Shirene Human

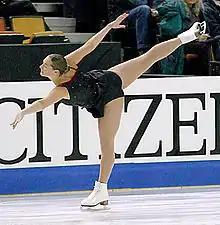
Human in 2004

Shirene Human (born 9 January 1980 in Johannesburg) is a South African former competitive figure skater. A nine-time national champion, she competed at the 1998 Winter Olympics, six World Championships, and seven Four Continents Championships. She qualified for the free skate at the Olympics in Nagano, Japan, and at the 2000 World Championships in Nice, France, finishing 24th at both events.